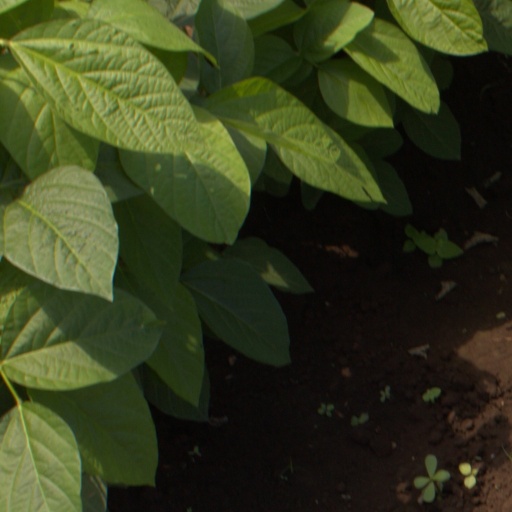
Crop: soybean